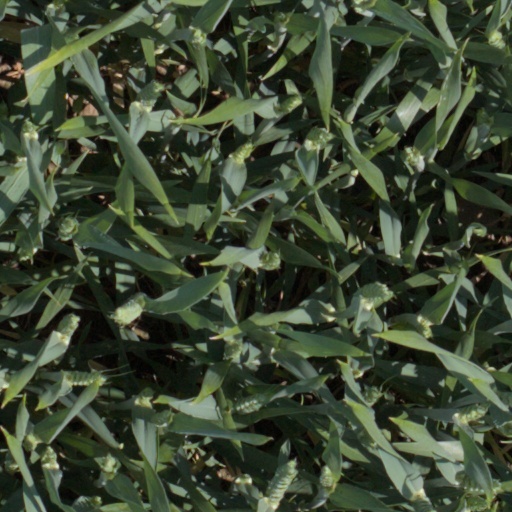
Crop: wheat